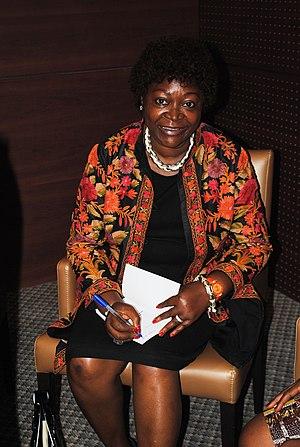
Dr Eliane Ekra
Née le 2 juillet 1955, Éliane Ekra Lydie Affoué née Sery Kouassi est médecin et professeure d’anthropologie socio-familiale. C'est une spécialiste de la gestion de projets de solidarité internationale.